Rattlesnake (roller coaster)

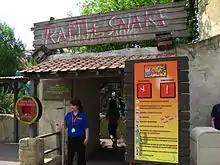
Entrance to the roller coaster.

"Rattlesnake" is a steel wild mouse style roller coaster ride which opened in 1998 at Chessington World of Adventures Resort as the theme park's third coaster. It was designed by Ing.-Büro Stengel GmbH and manufactured by Maurer Söhne / Wilde Maus Classic. it is over 1000 feet long.